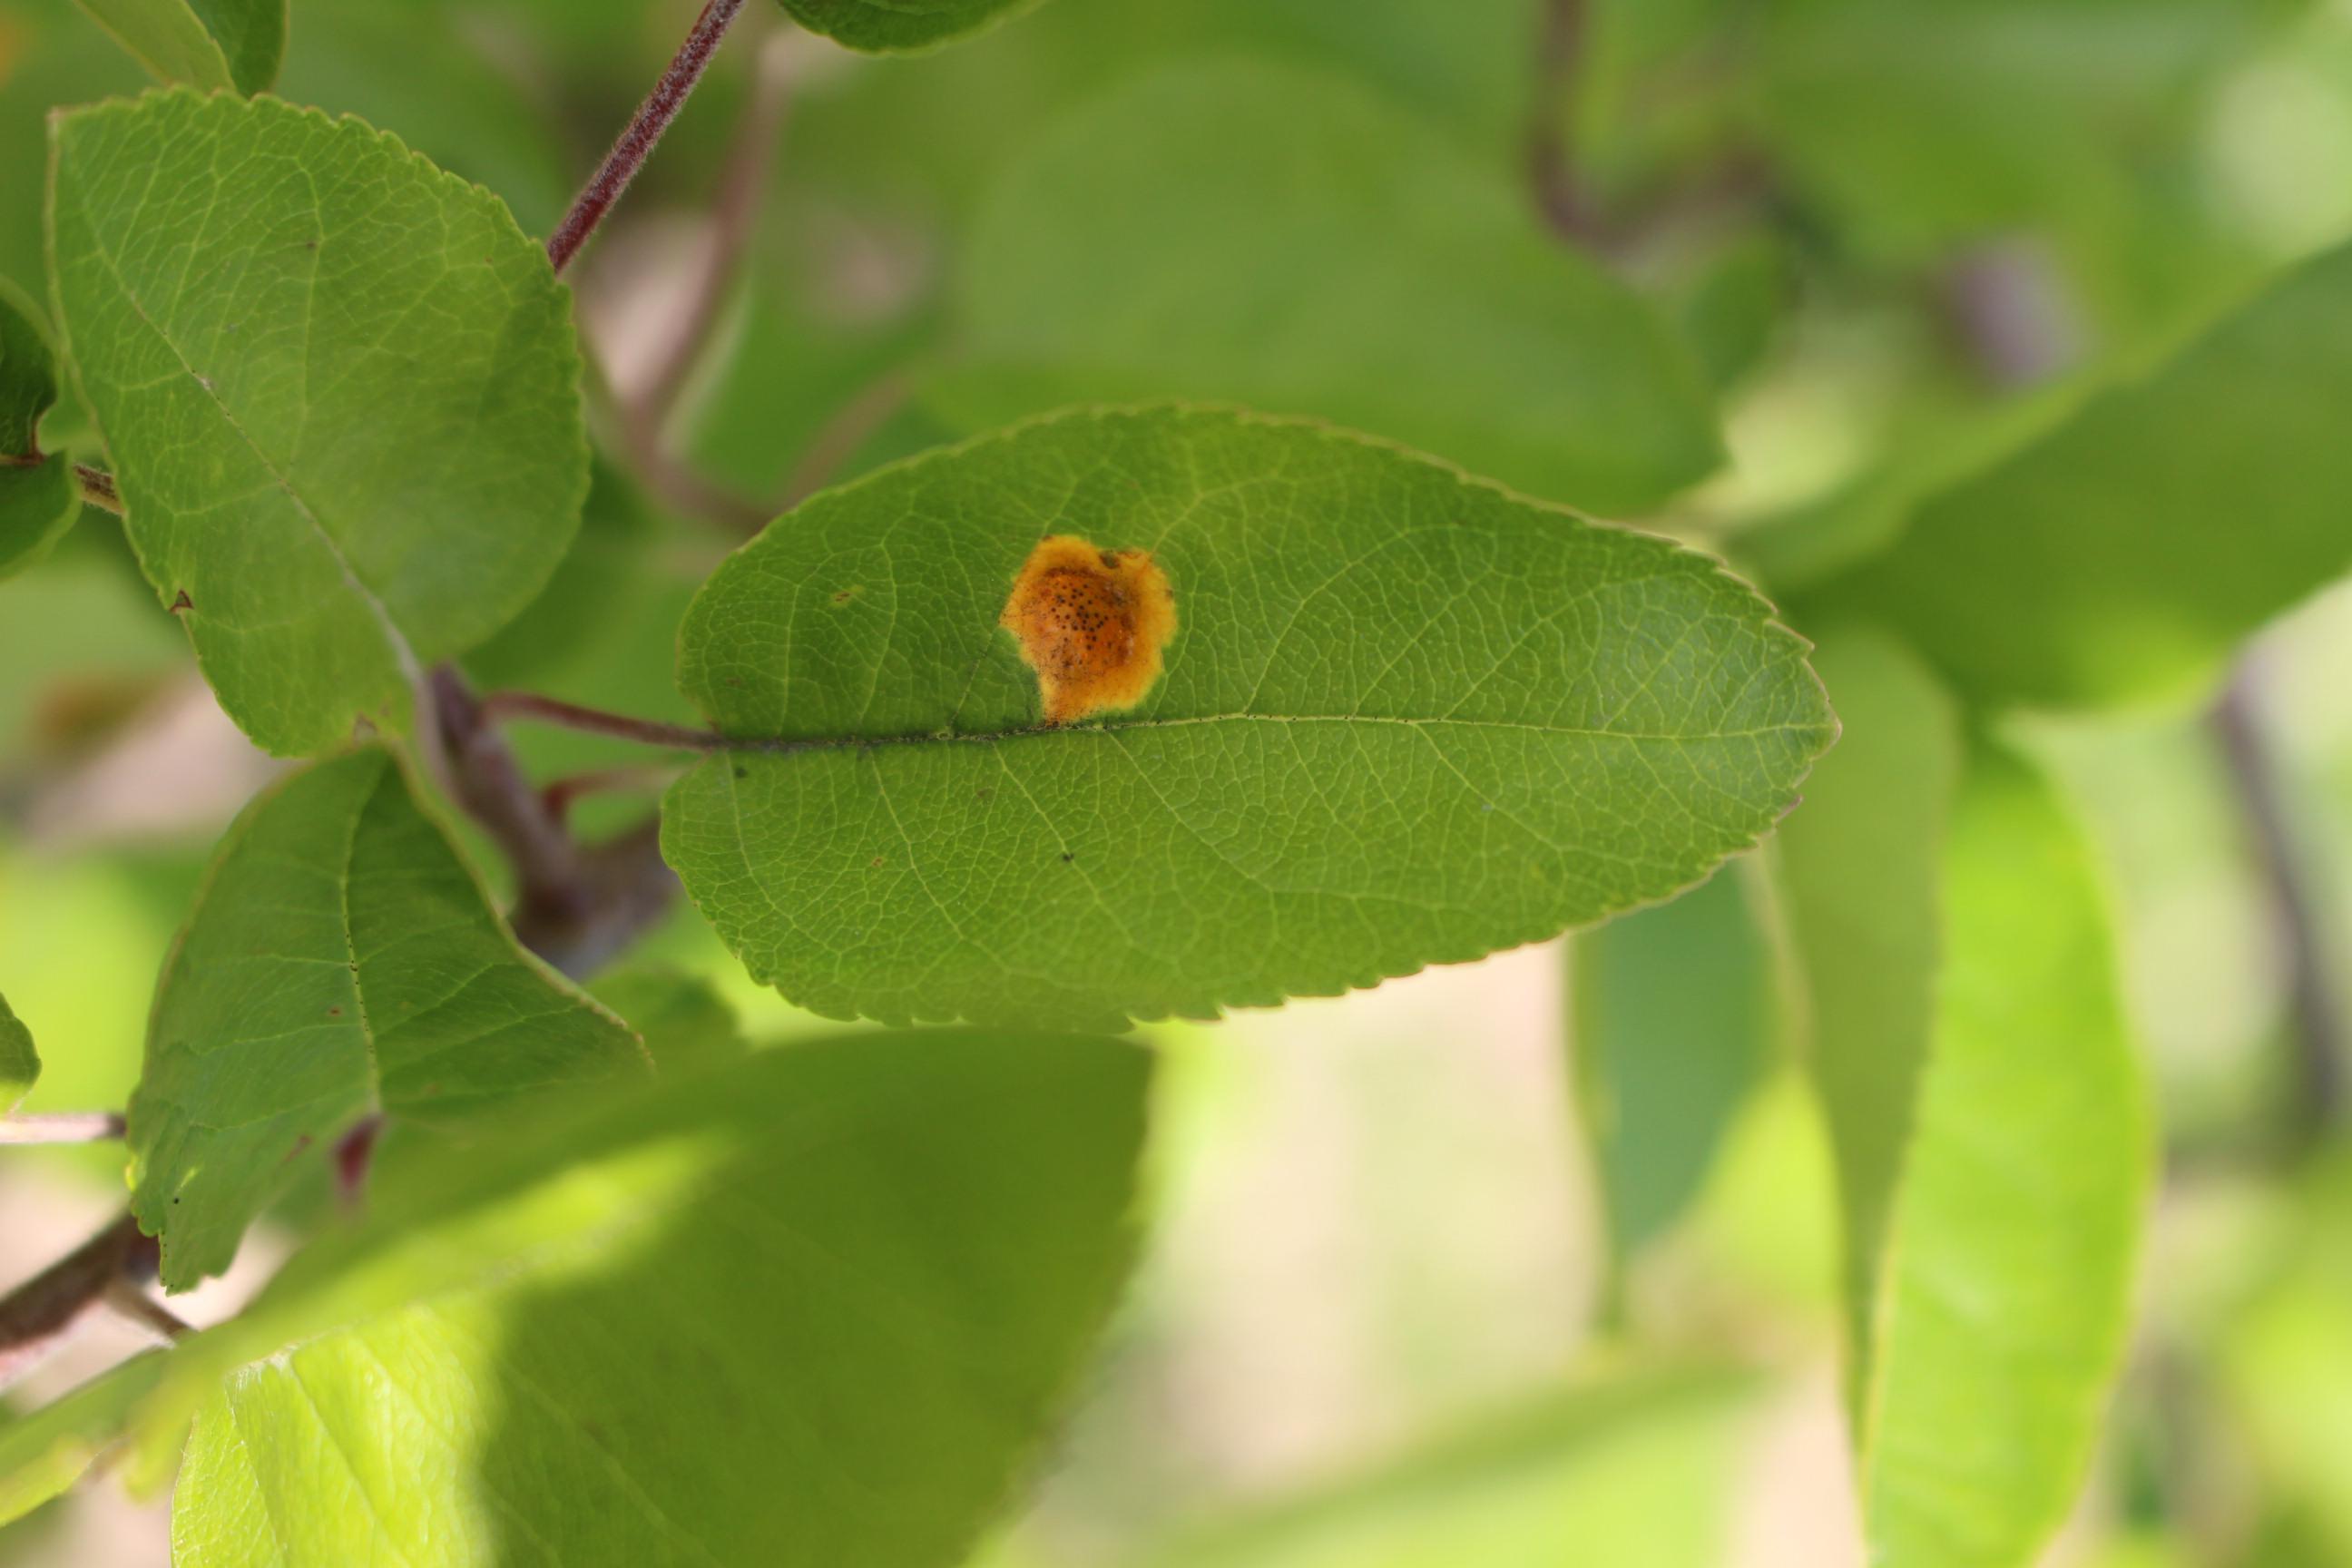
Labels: rust